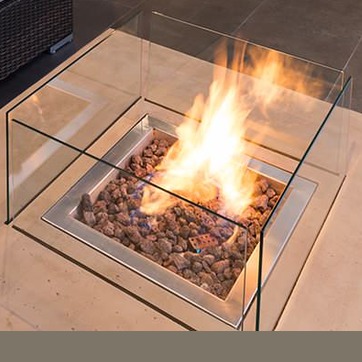
Material: other